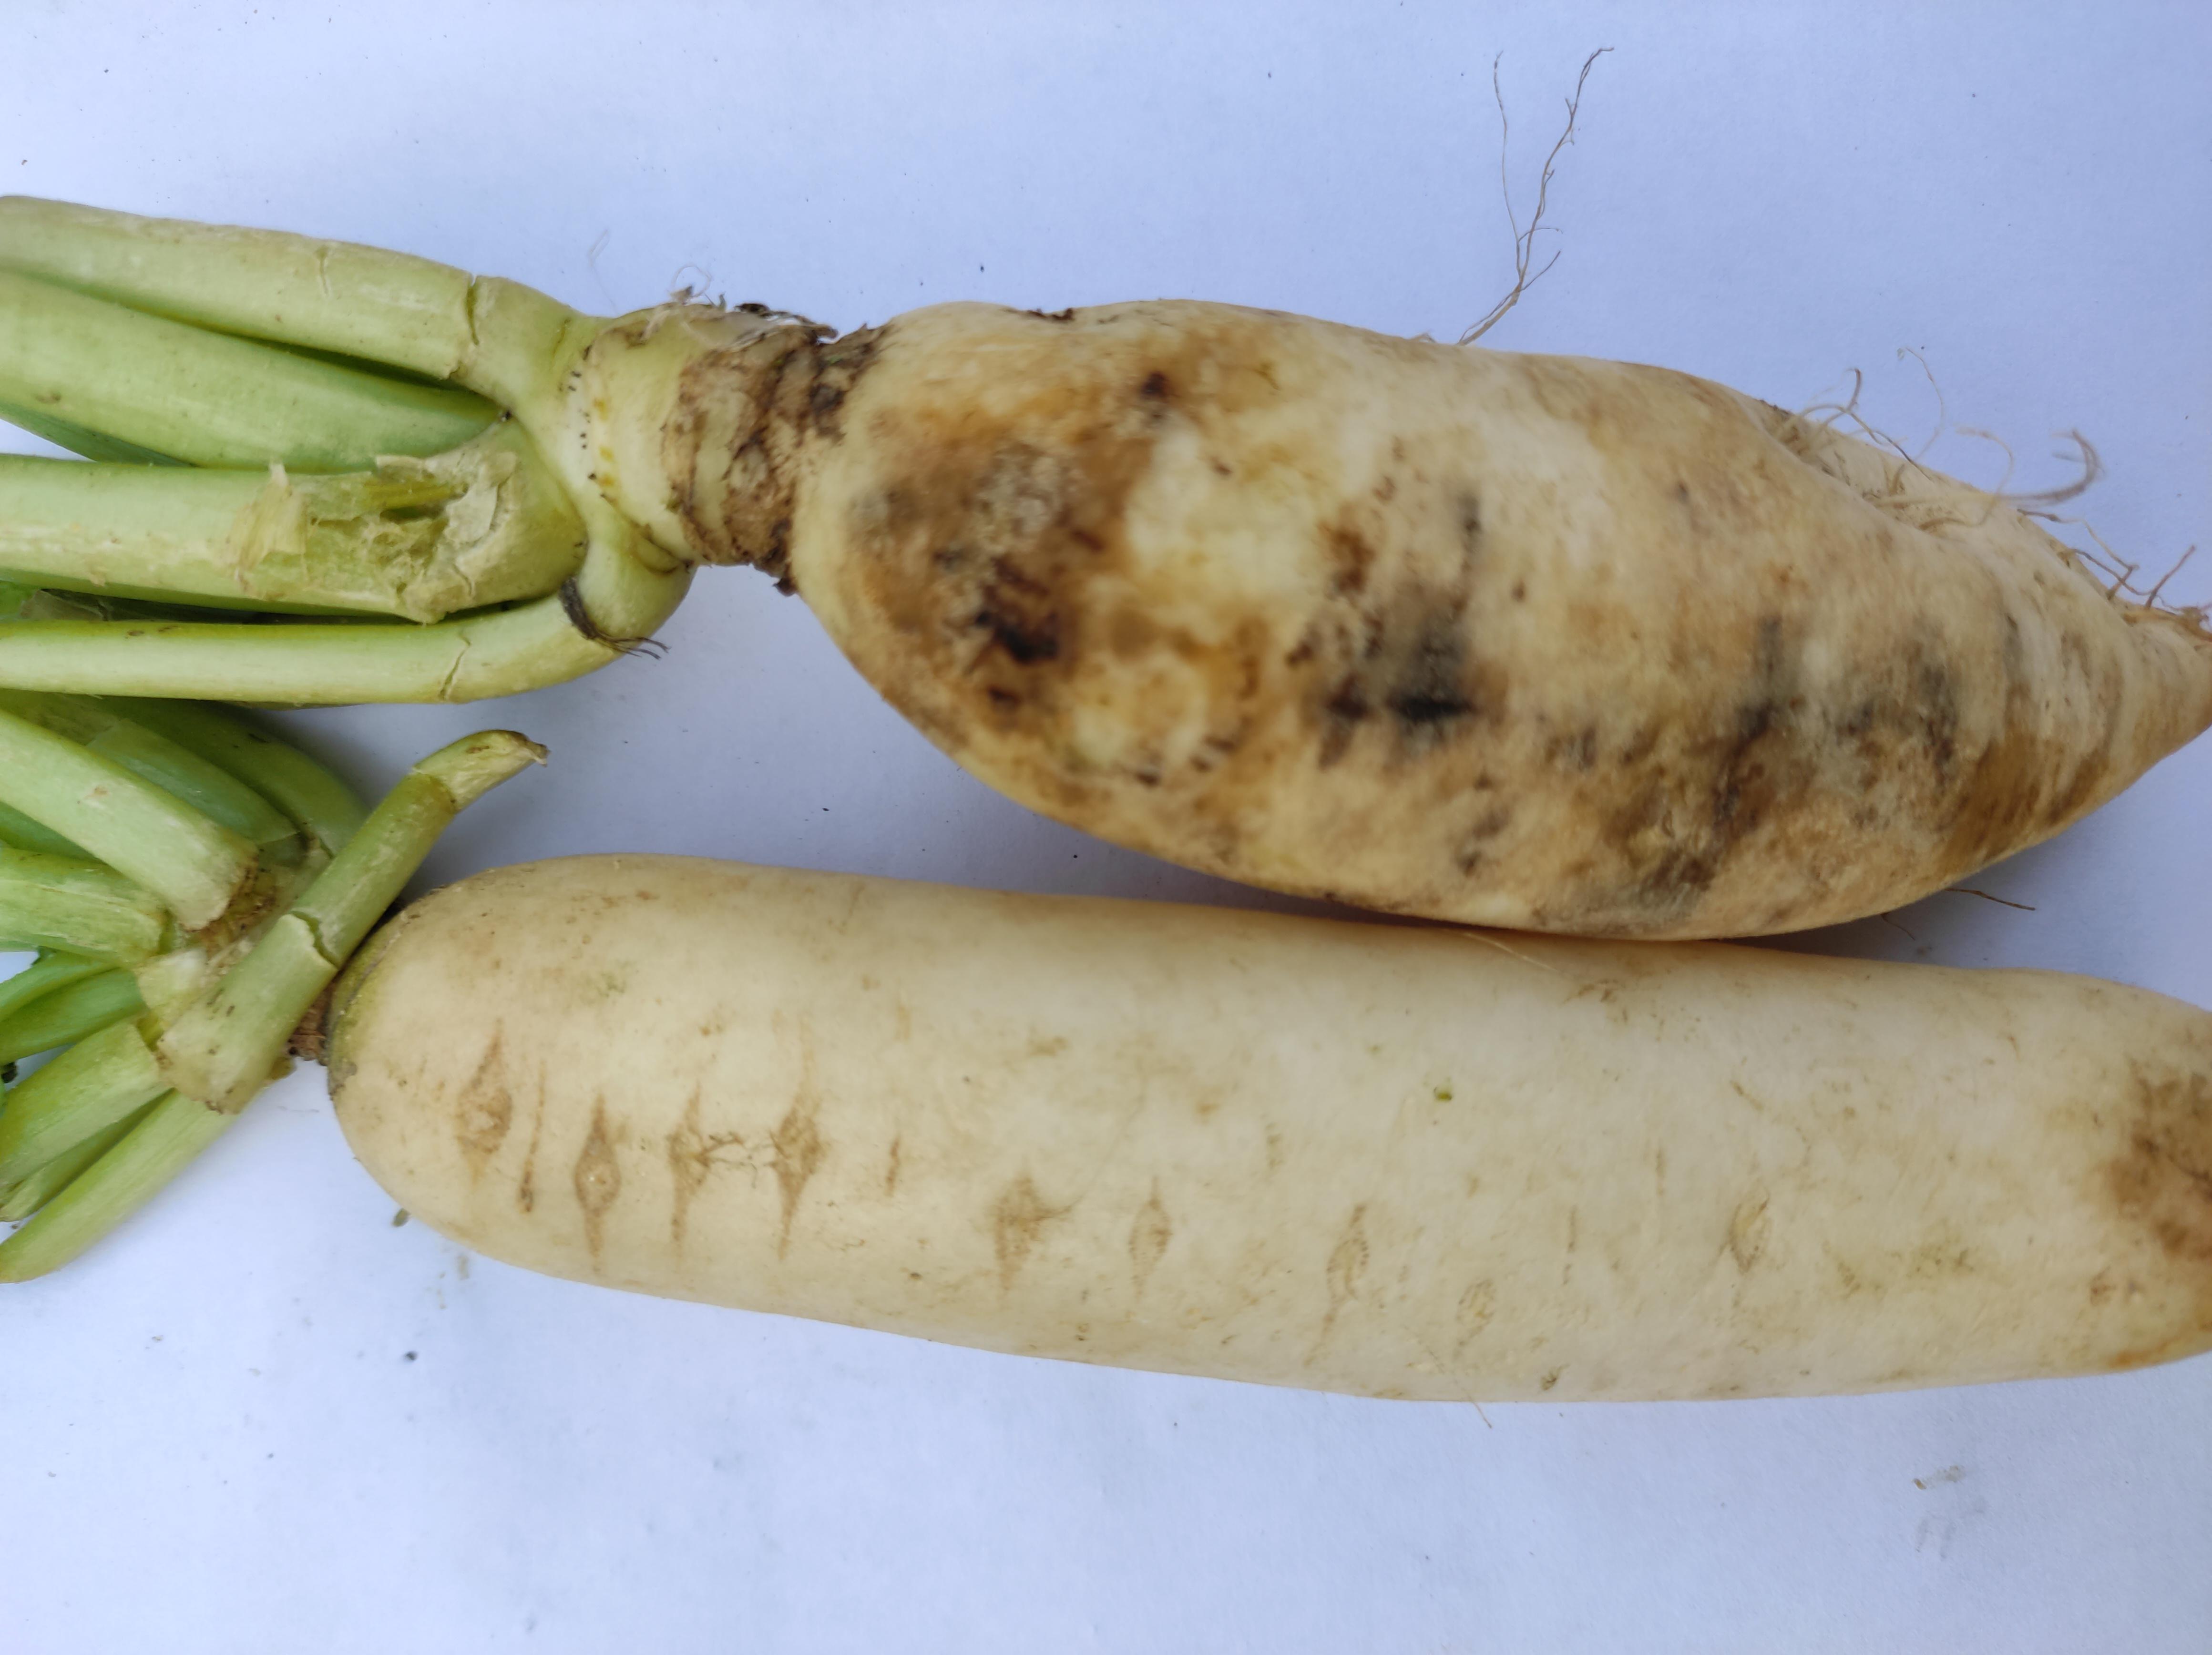
Label: Radish